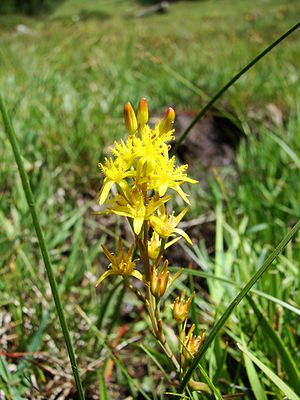
Benbræk-familien
Benbræk (Narthecium ossifragum).
Benbræk (Narthecium ossifragum).
Benbræk-familien er en lille familie, som er udbredt i Himalaya, Øst- og Sydasien og i Nordamerika samt i Vesteuropa. Det er stauder med tynde krybende jordstængler. Stænglerne er hårløse og ugrenede. Bladene danner oftest en grundstillet roset. De er linjeformede med tydelig spids. Blomsterne er samlet i endestillede stande med grønlige til gule blomster. Frugterne er kapsler med mange frø.